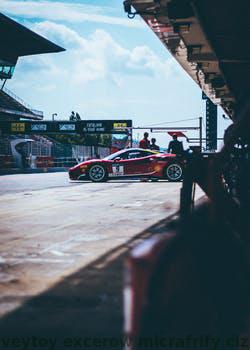
Label: Watermark